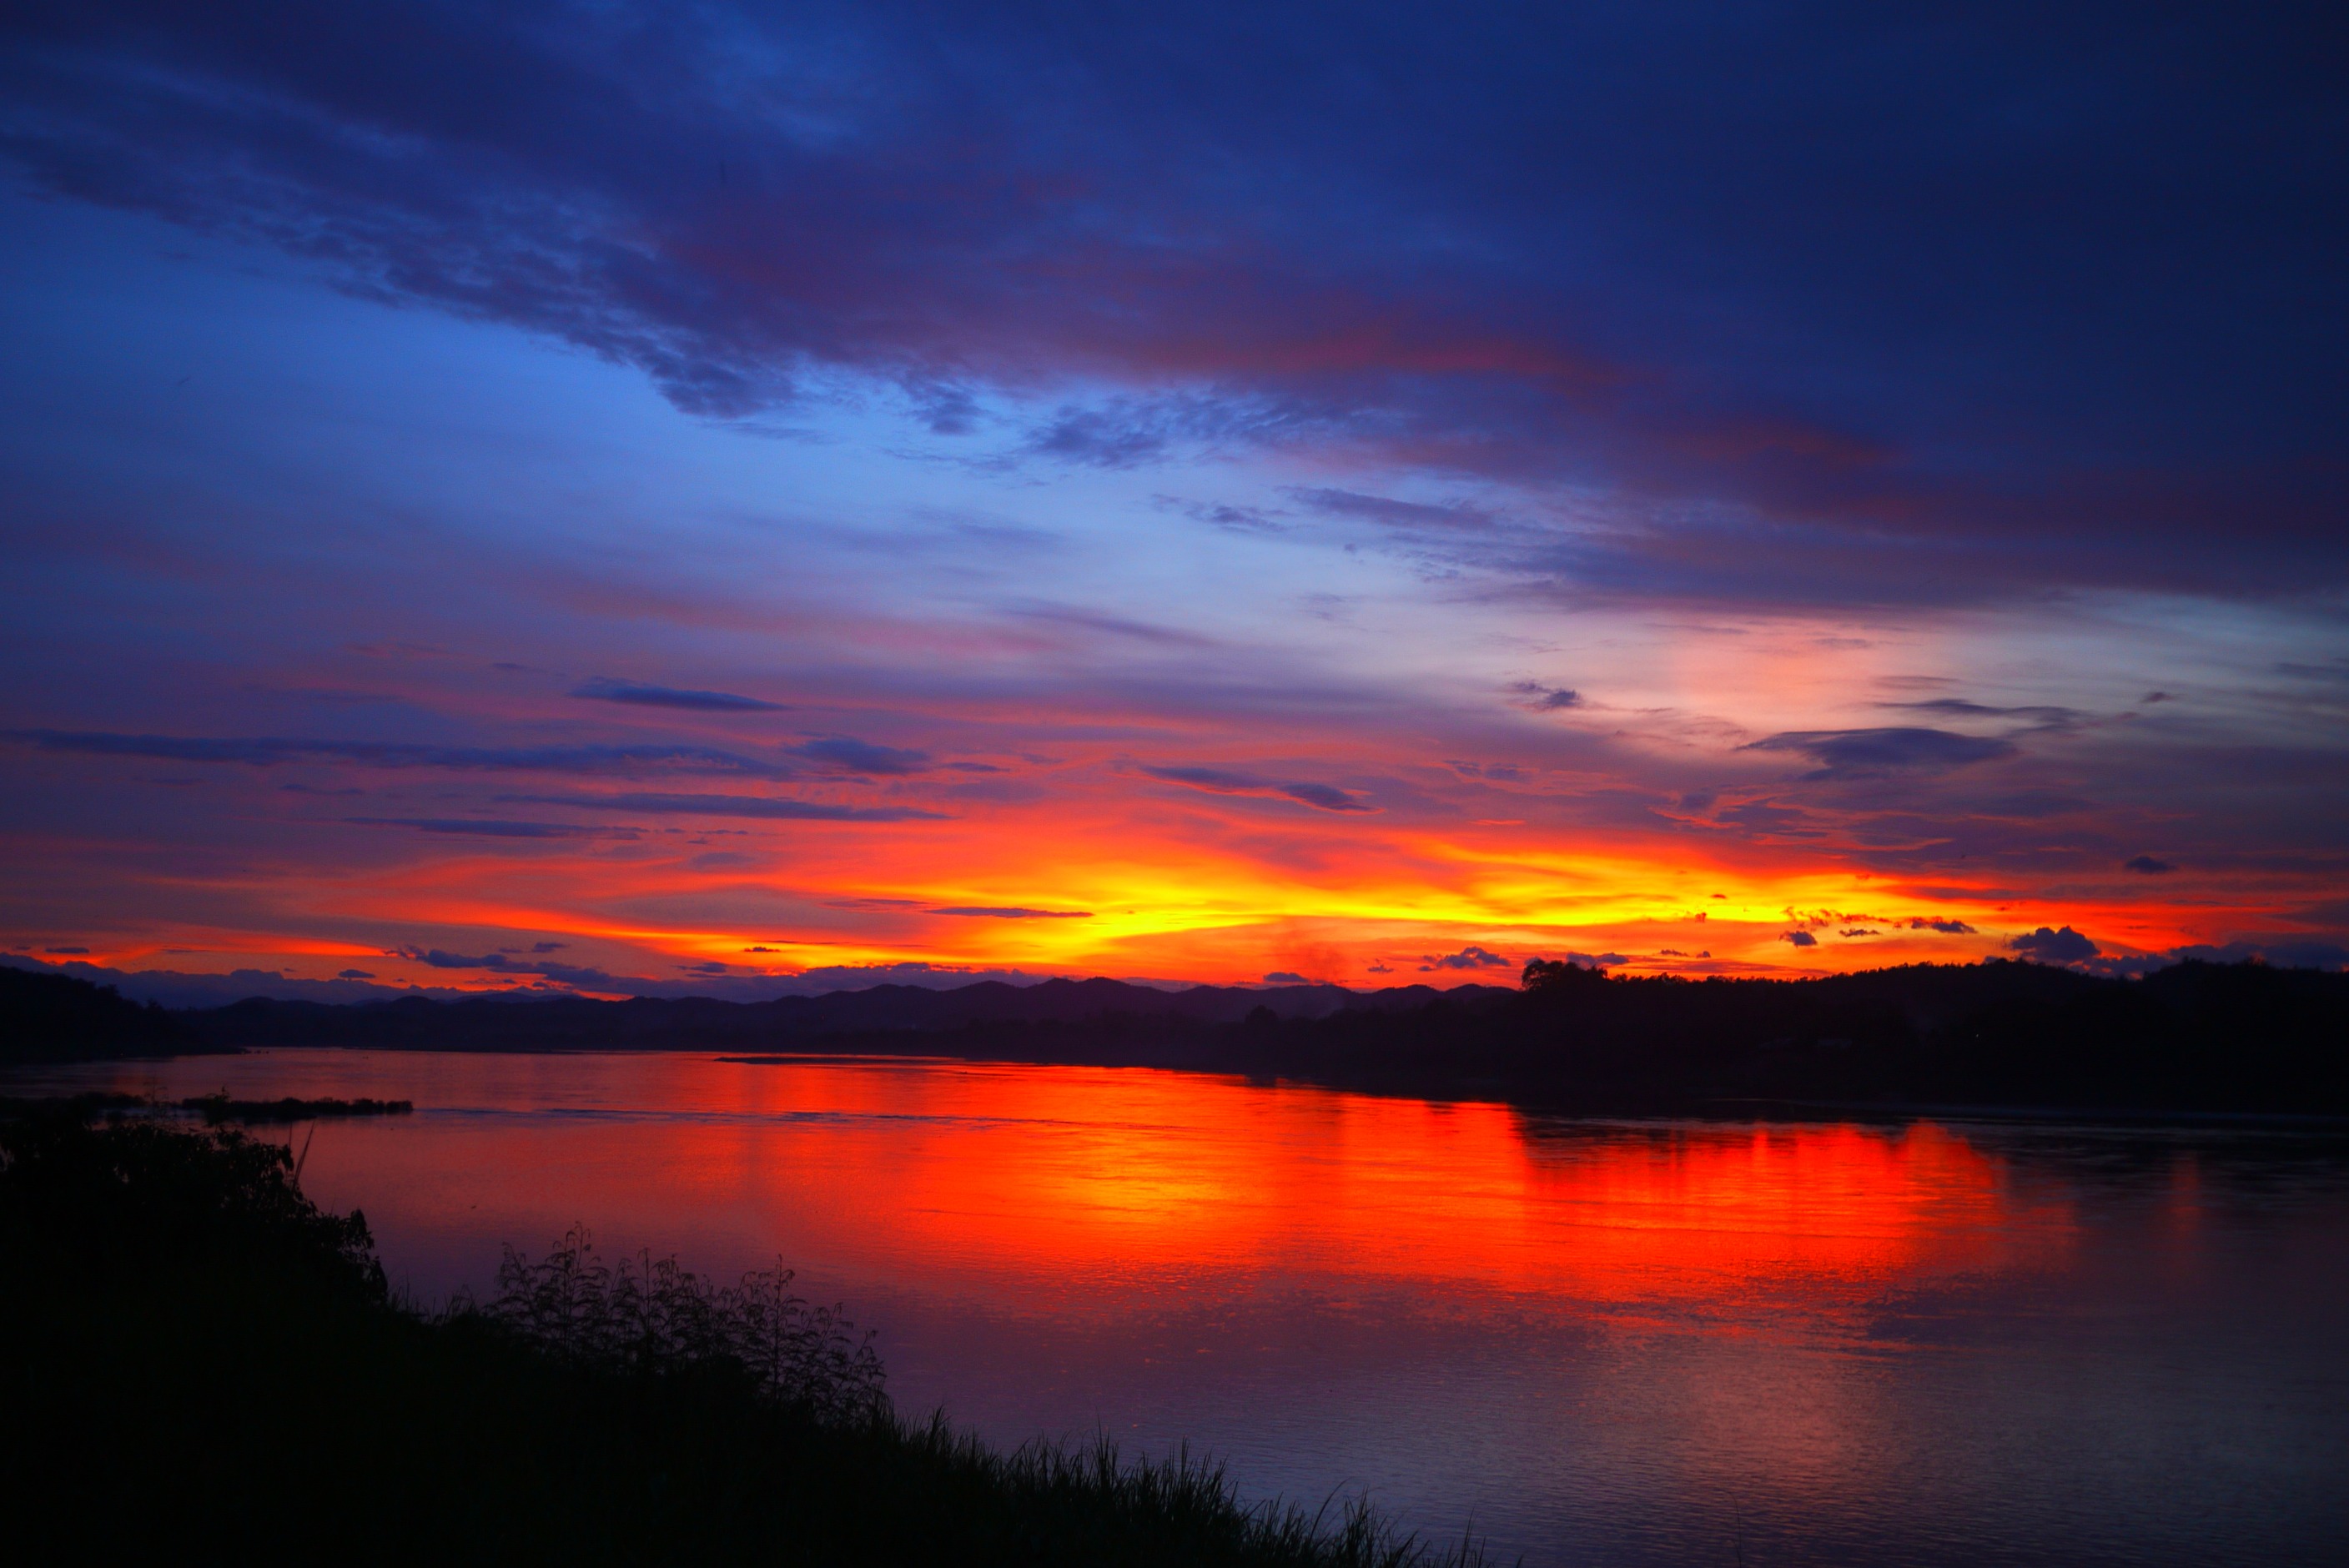
landscape, sea, water, nature, horizon, light, cloud, sky, sun, sunrise, sunset, skyline, morning, dawn, atmosphere, river, dusk, evening, twilight, reflection, red, asia, thailand, laos, southeast, afterglow, evening sky, red sky at morning